List of avisos of Germany

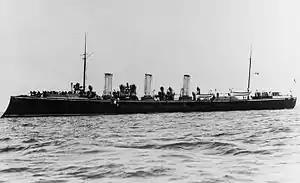

The -class ships were the first modern avisos built for the German fleet; they were the first German vessels of any type with steel hulls, and they abandoned traditional sailing rigs. They provided the basis for future developments that ultimately produced the light cruisers of the . The ships were initially armed with a gun and a torpedo tube, though their armament was improved in the early 1890s, including the addition of two more torpedo tubes.